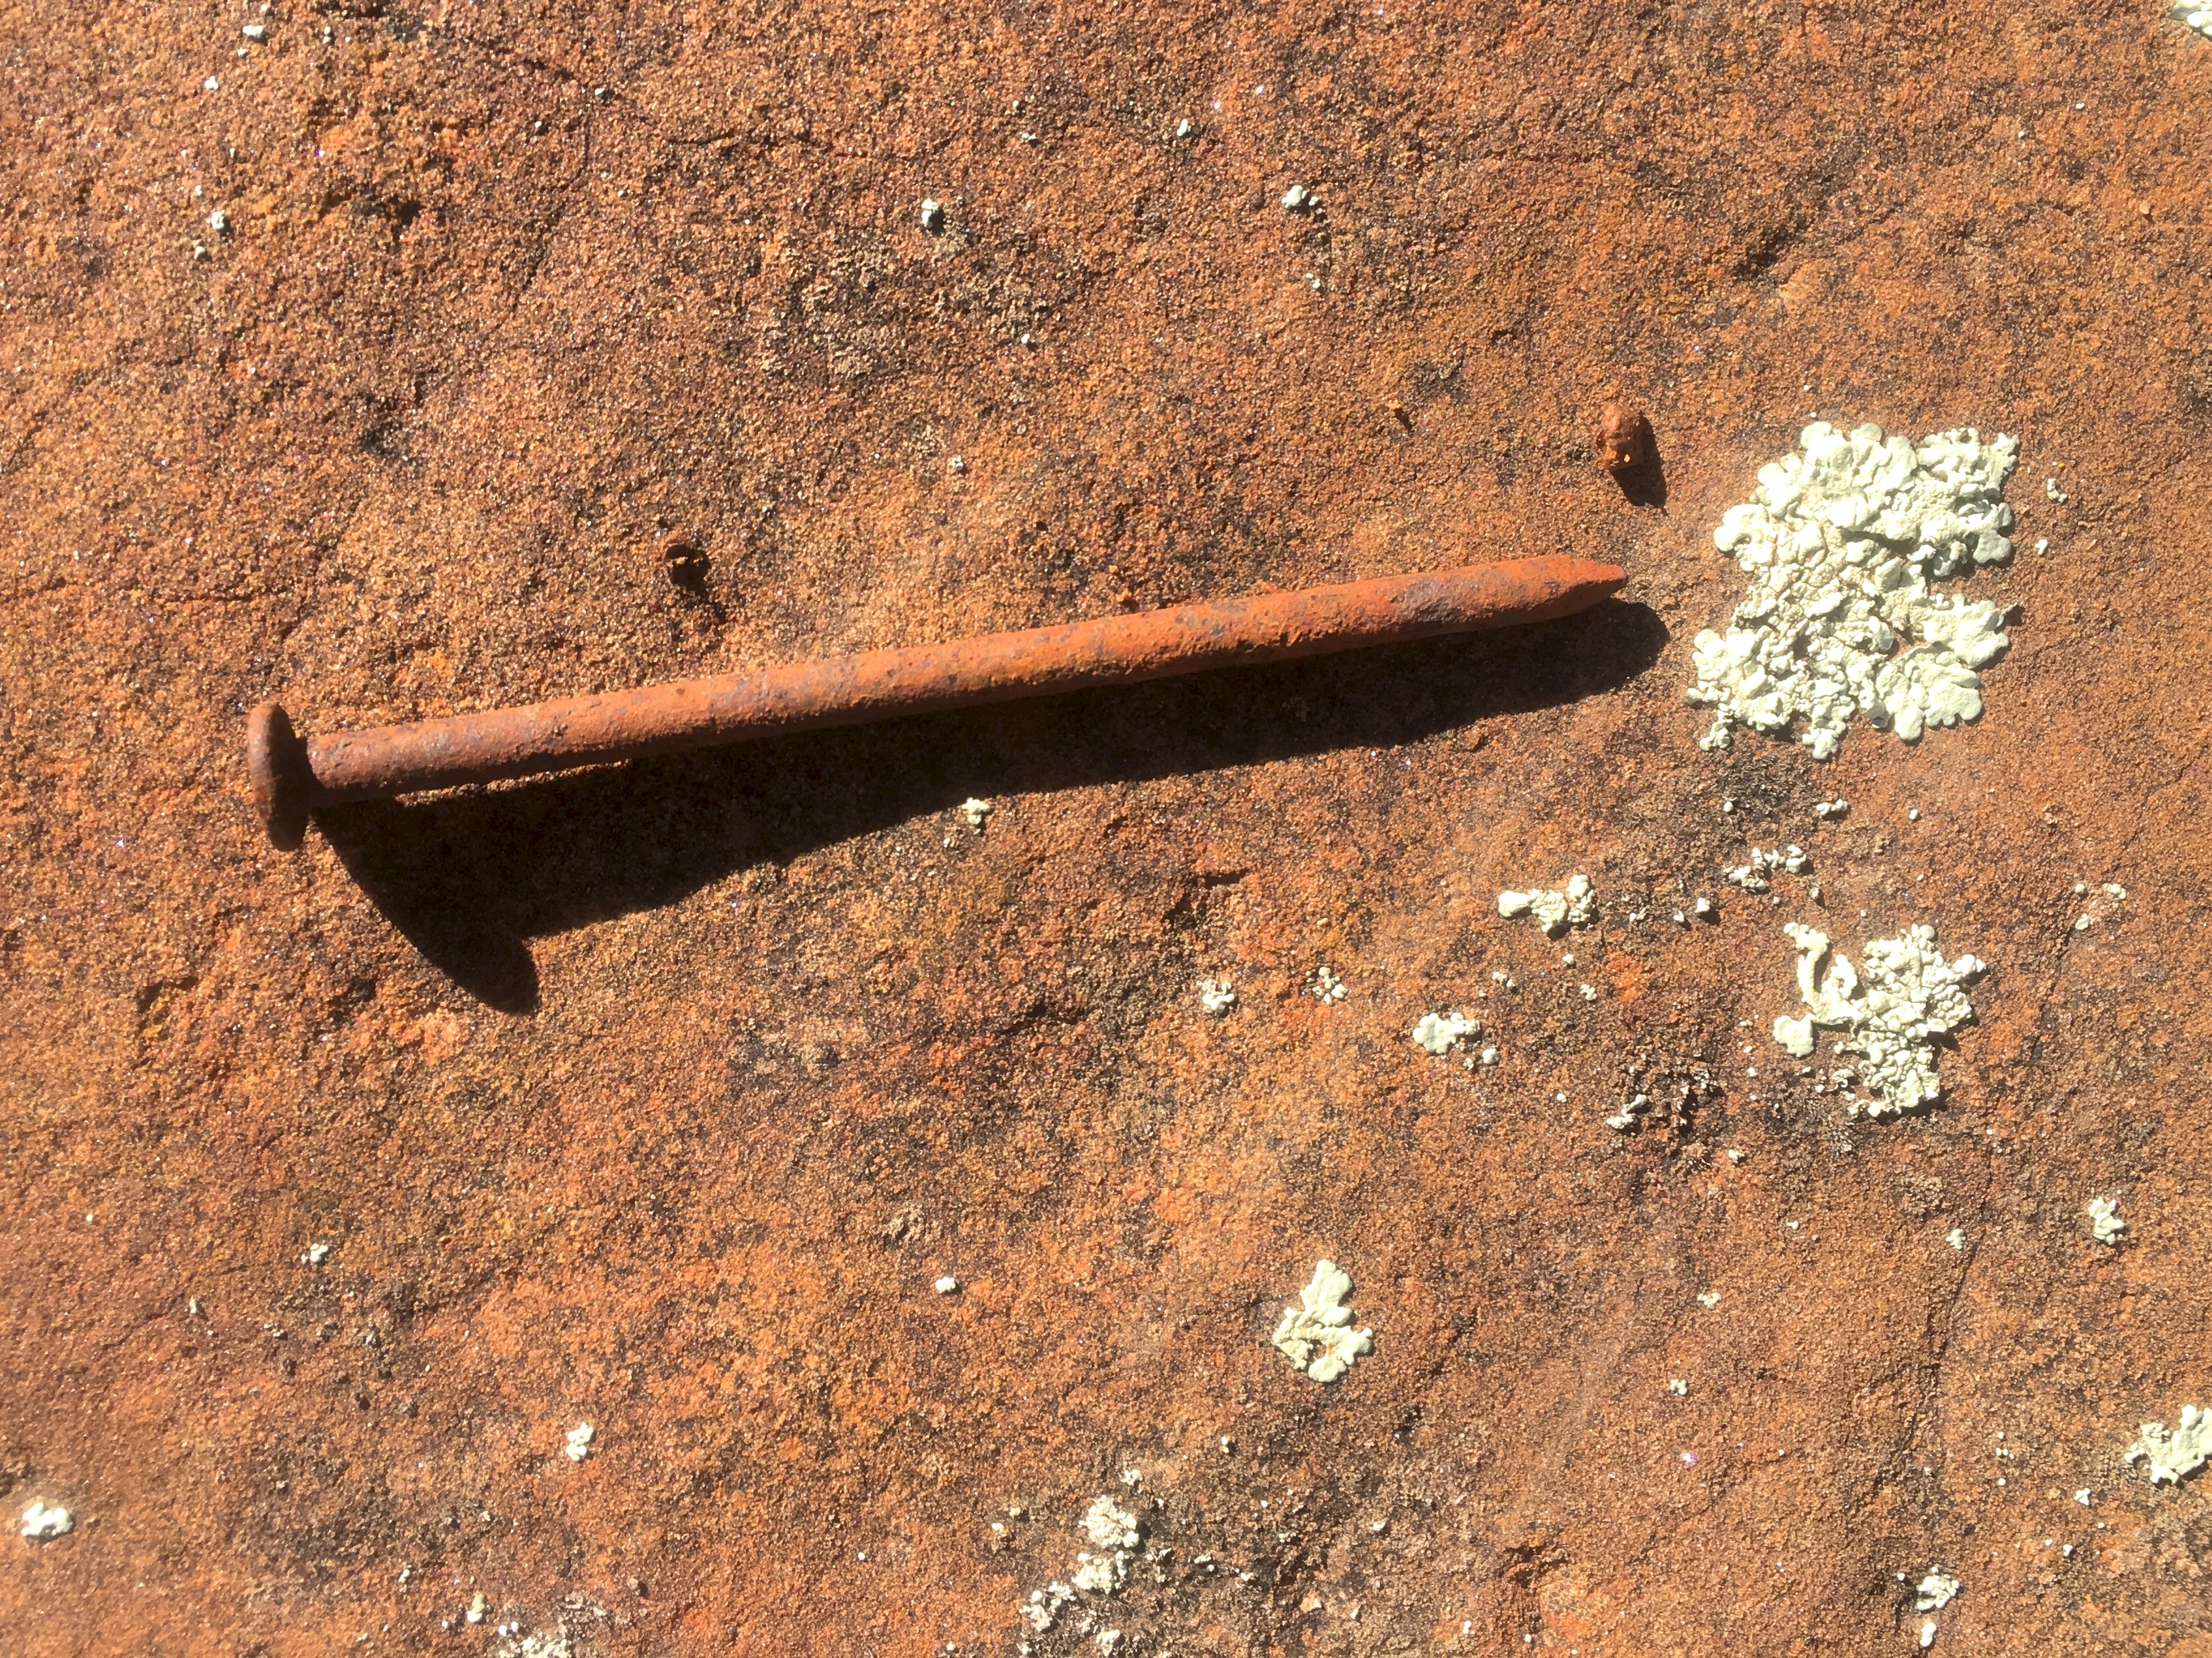
rock, wood, rust, soil, nail, material